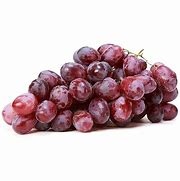
Label: grape